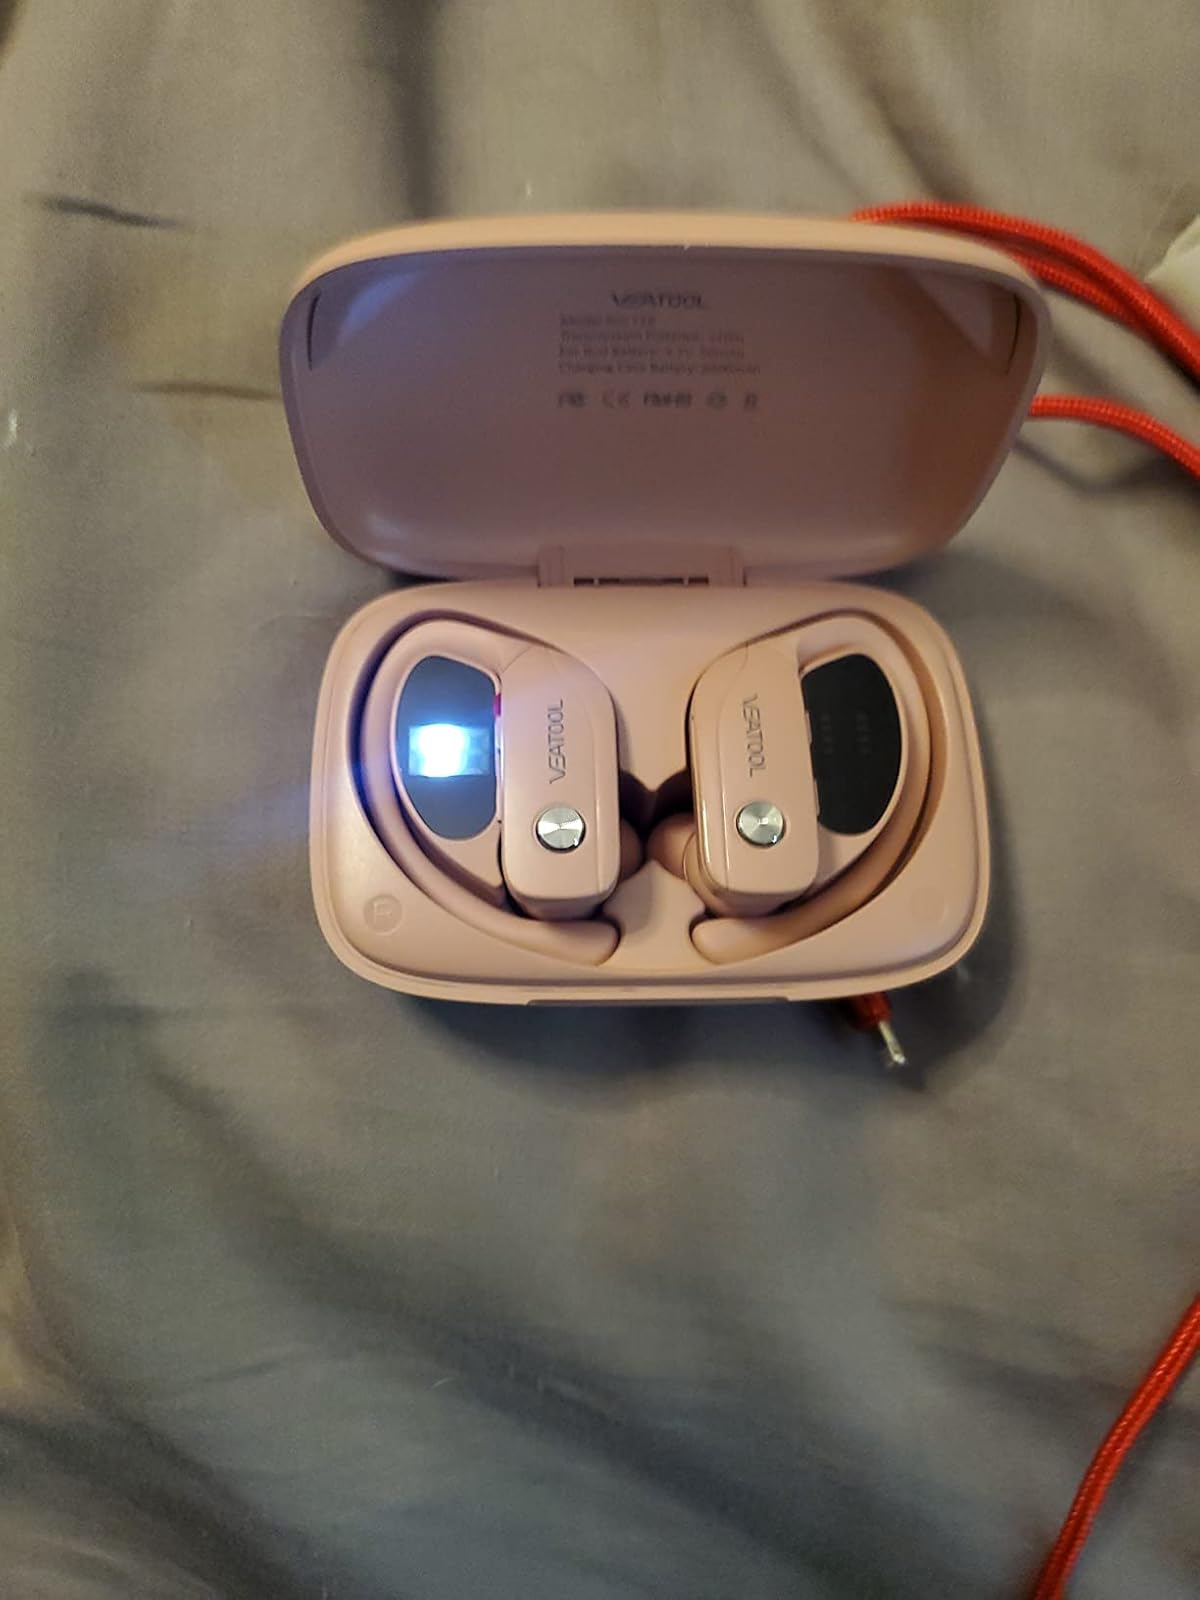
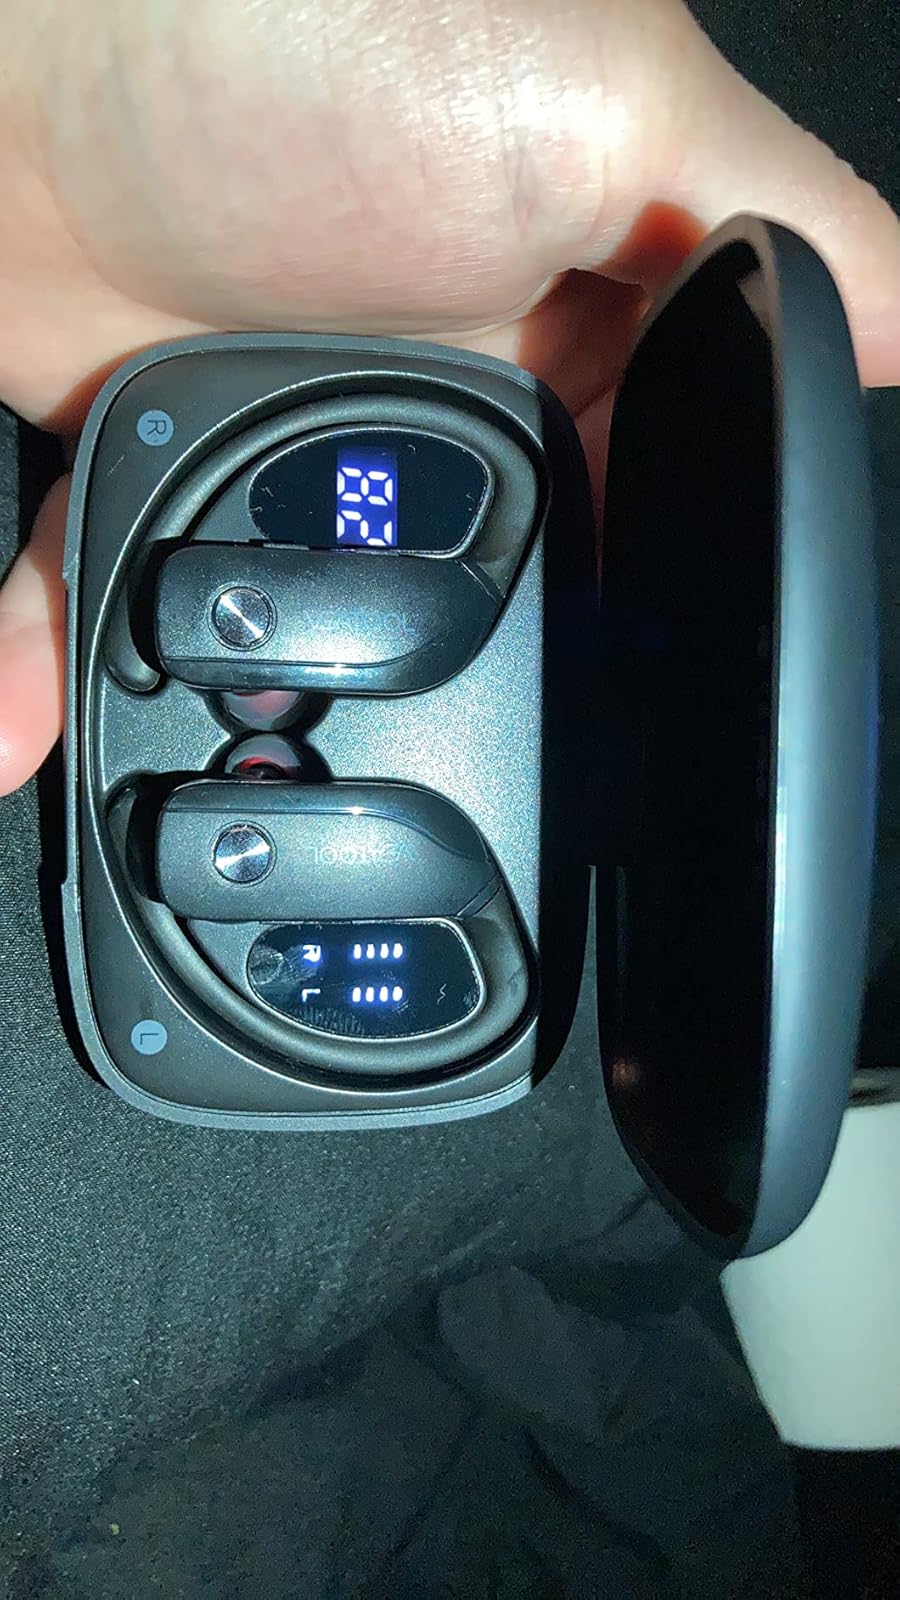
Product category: earbuds
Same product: no